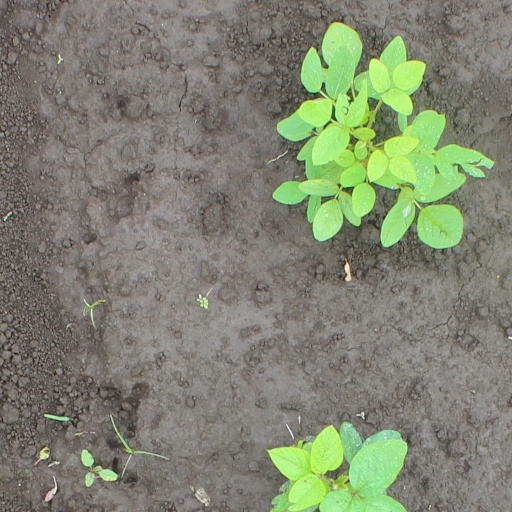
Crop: soybean